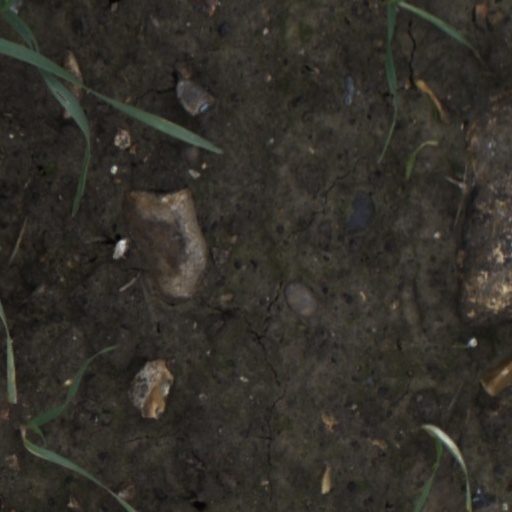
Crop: wheat